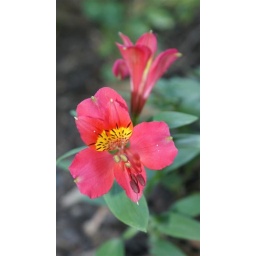
Striking red flower in the sunlight.